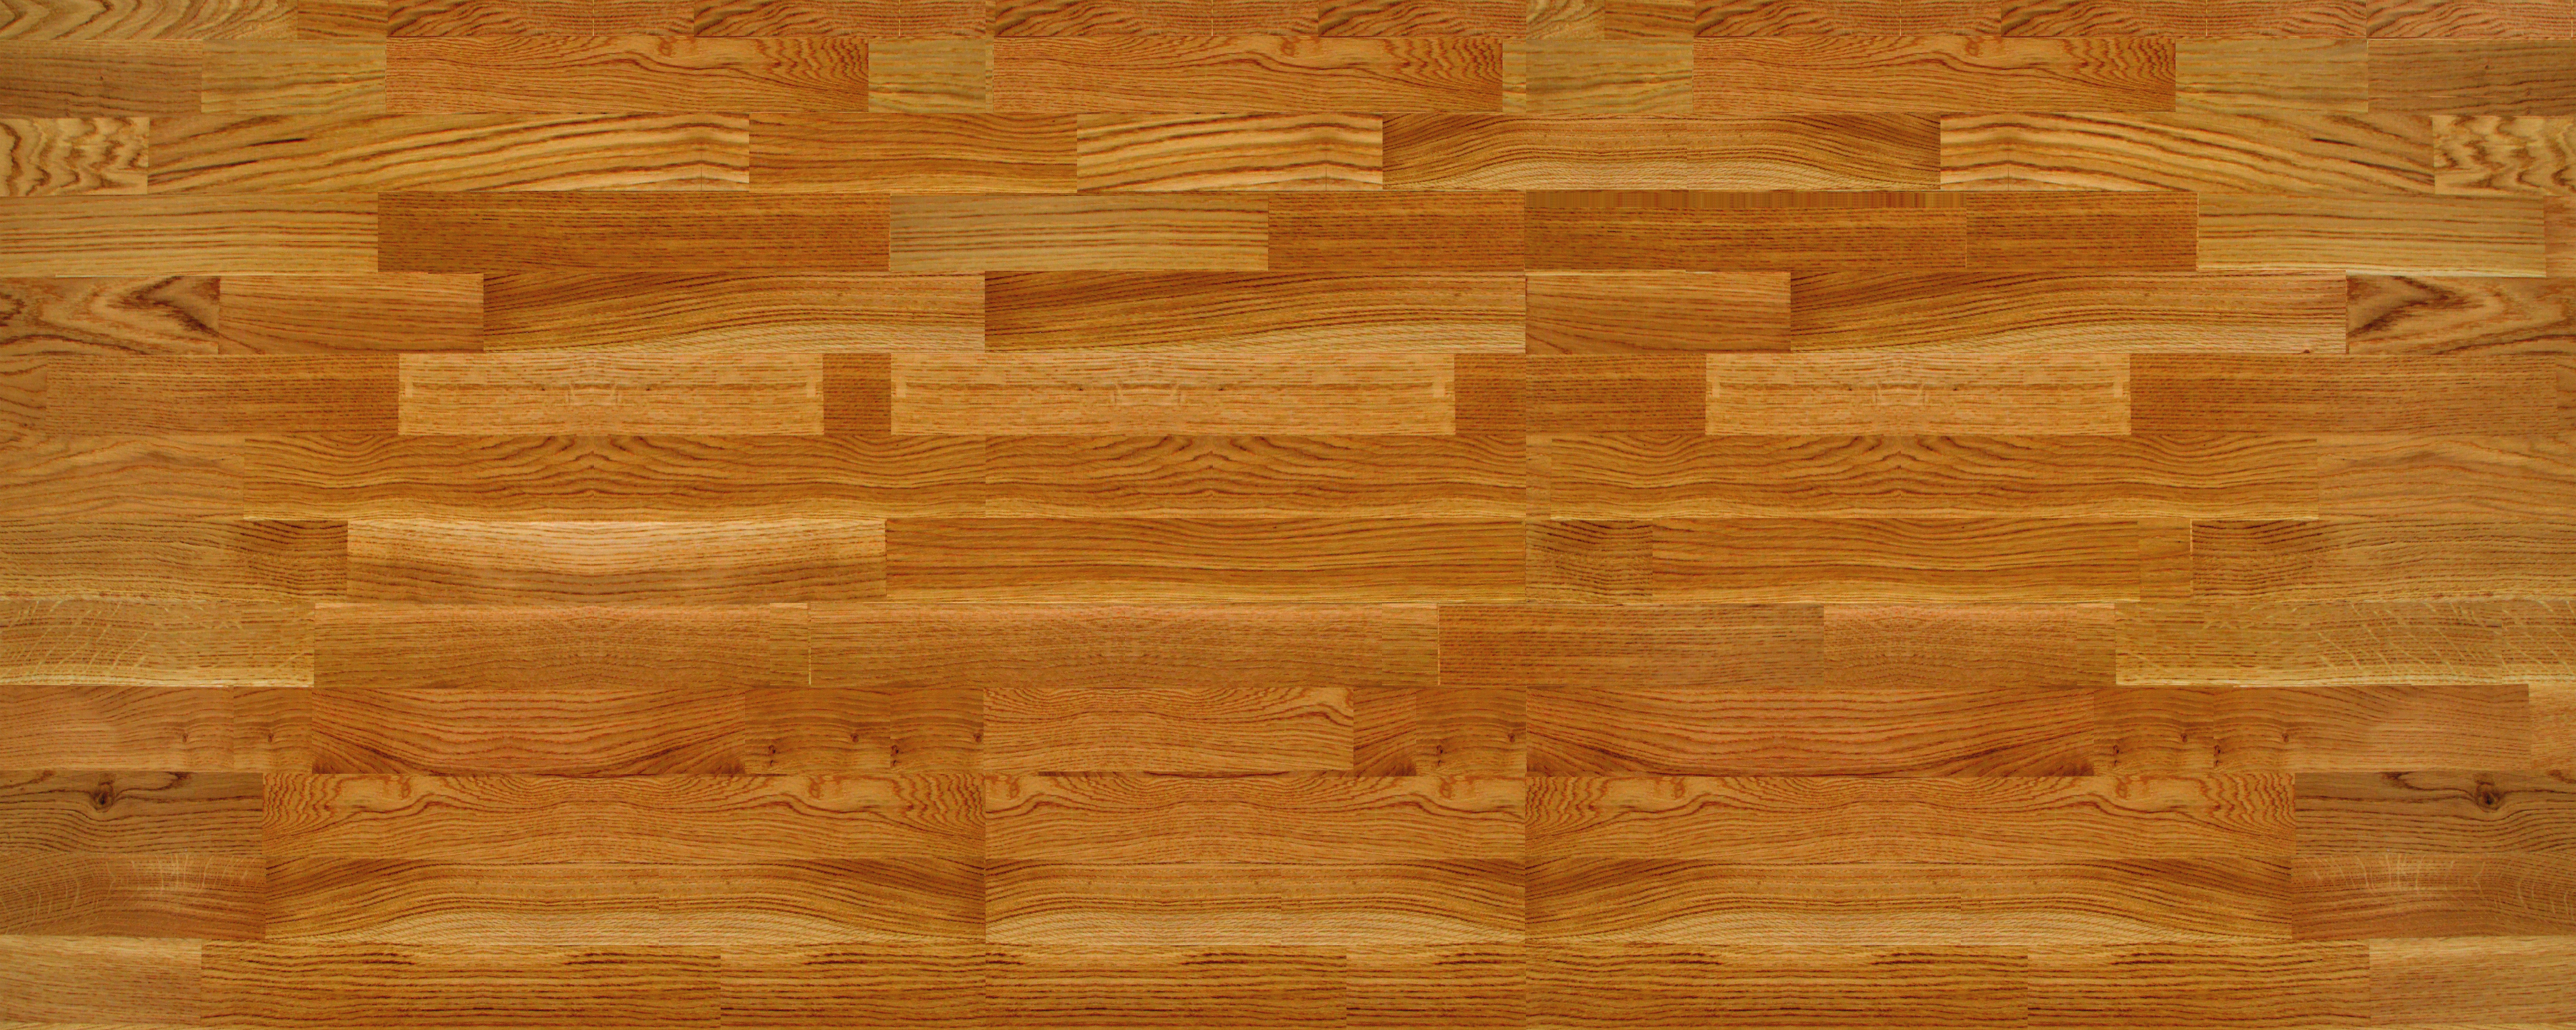
structure, board, wood, grain, texture, plank, floor, brown, lumber, wooden structure, background, design, hardwood, graphic, parquet, panels, beech, material collection, wooden wall, flooring, plywood, wood flooring, shopfitting, innenausbau, laminate flooring, wood stain